Bois de Boulogne

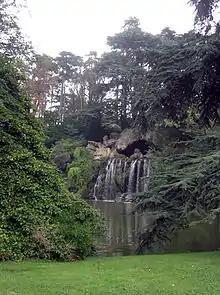
The Grand Cascade

The Bois de Boulogne was the idea of Napoleon III, shortly after he staged a coup d'état and elevated himself from the President of the French Republic to Emperor of the French in 1852. When Napoleon III became Emperor, Paris had only four public parks - the Tuileries Gardens, the Luxembourg Garden, the Palais-Royal, and the Jardin des Plantes - all in the center of the city. There were no public parks in the rapidly growing east and west of the city. During his exile in London, he had been particularly impressed by Hyde Park, by its lakes and streams and its popularity with Londoners of all social classes. Therefore, he decided to build two large public parks on the eastern and western edges of the city where both the rich and ordinary people could enjoy themselves.